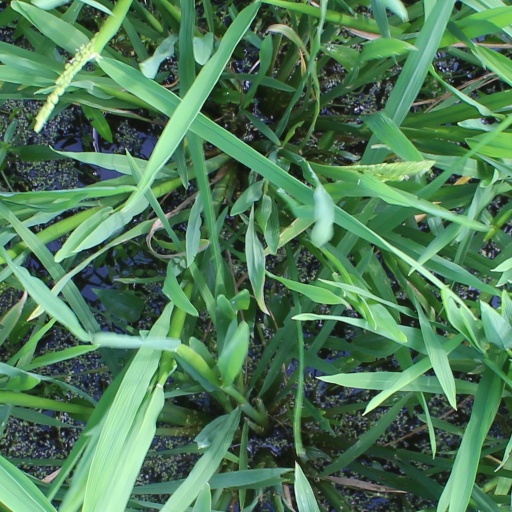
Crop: rice